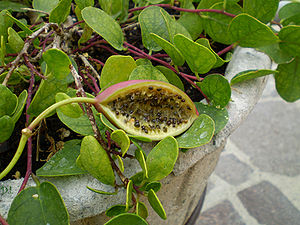
Kapers (plante) / Galleri
Frugt.
Kapersplanten er en lille busk med grågrønne blade og hvide til lyserøde blomster. De syltede blomsterknopper bruges som garniture under navnet kapers. Planten dyrkes først og fremmest i Spanien, Marokko og Tyrkiet, men vokser vildt fra Portugal østpå gennem hele middelhavsområdet til det vestlige Tibet og Indien.